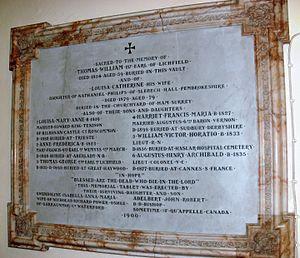
Thomas William Anson, 1ᵉʳ comte de Lichfield PC, d'abord connu sous le nom de vicomte Anson de 1818 à 1831, était un politicien britannique Whig de la famille Anson. Il servit sous les ordres de Lord Grey et de Lord Melbourne en tant que Maître des Buckhounds entre 1830 et 1834 et sous Melbourne comme Postmaster General de 1835 à 1841. Son goût du jeu et ses divertissements somptueux l’endettent lourdement et il est contraint de vendre tout le contenu de son domaine de Shugborough Hall.